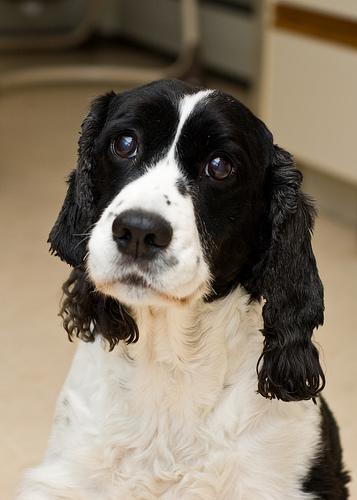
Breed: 276-n000112-English_springer